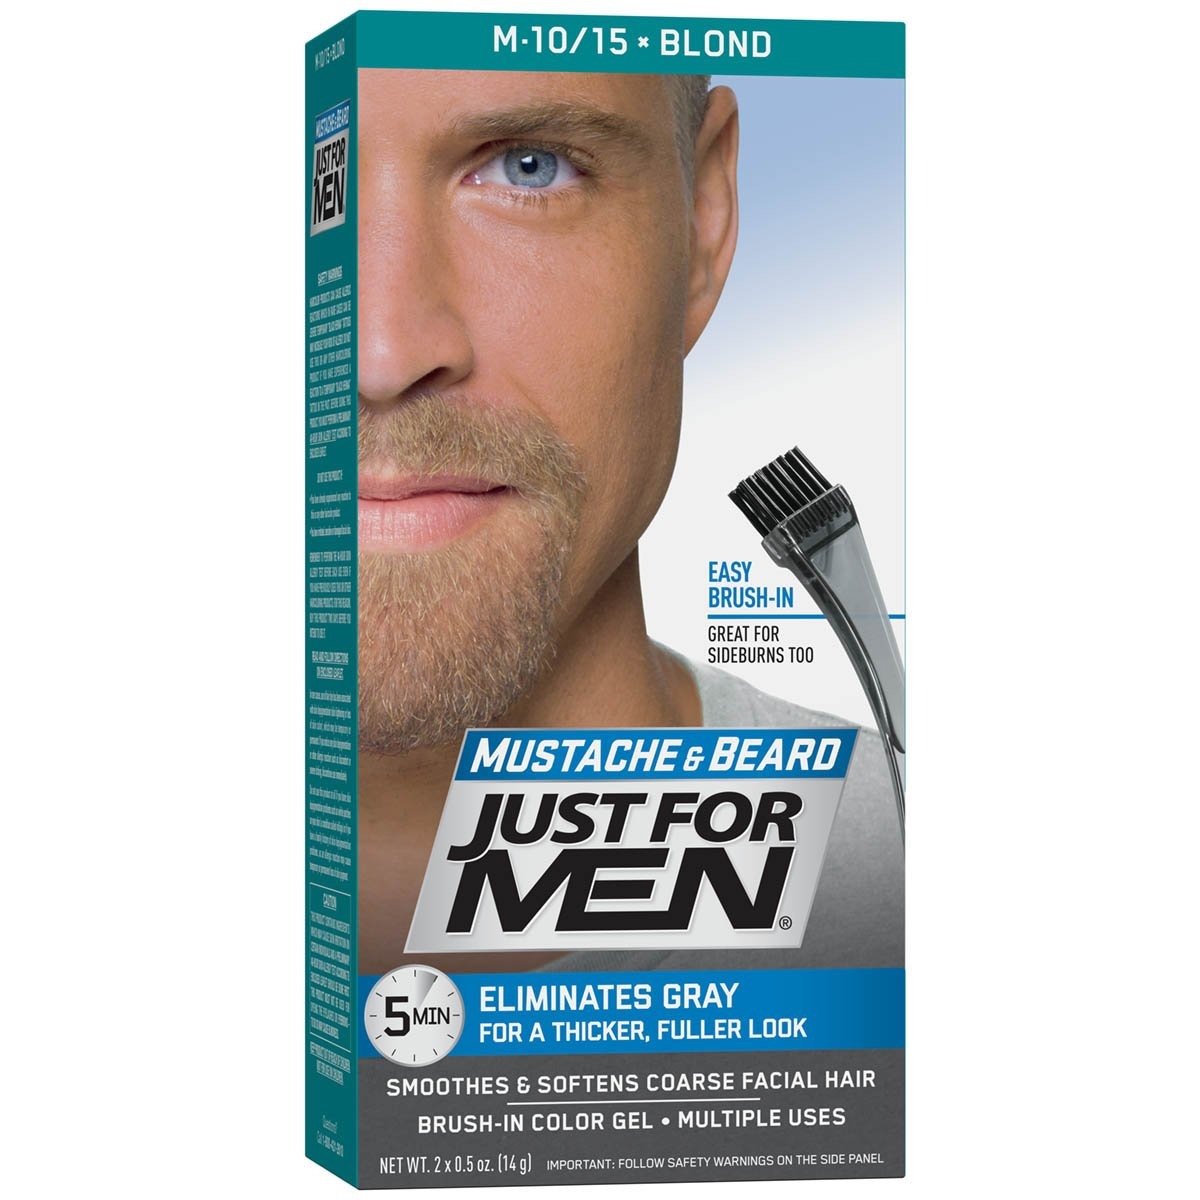
Item Name: Just For Men Mustache and Beard Brush-In Color Gel, Blond
Bullet Point 1: Natural looking full gray coverage
Bullet Point 2: Targets only the gray for a natural look
Bullet Point 3: Works in 5 easy minutes
Bullet Point 4: Easy, non-drip shampoo-in formula
Bullet Point 5: Long lasting until your gray grows back
Value: 1.0
Unit: Count

Price: 15.99